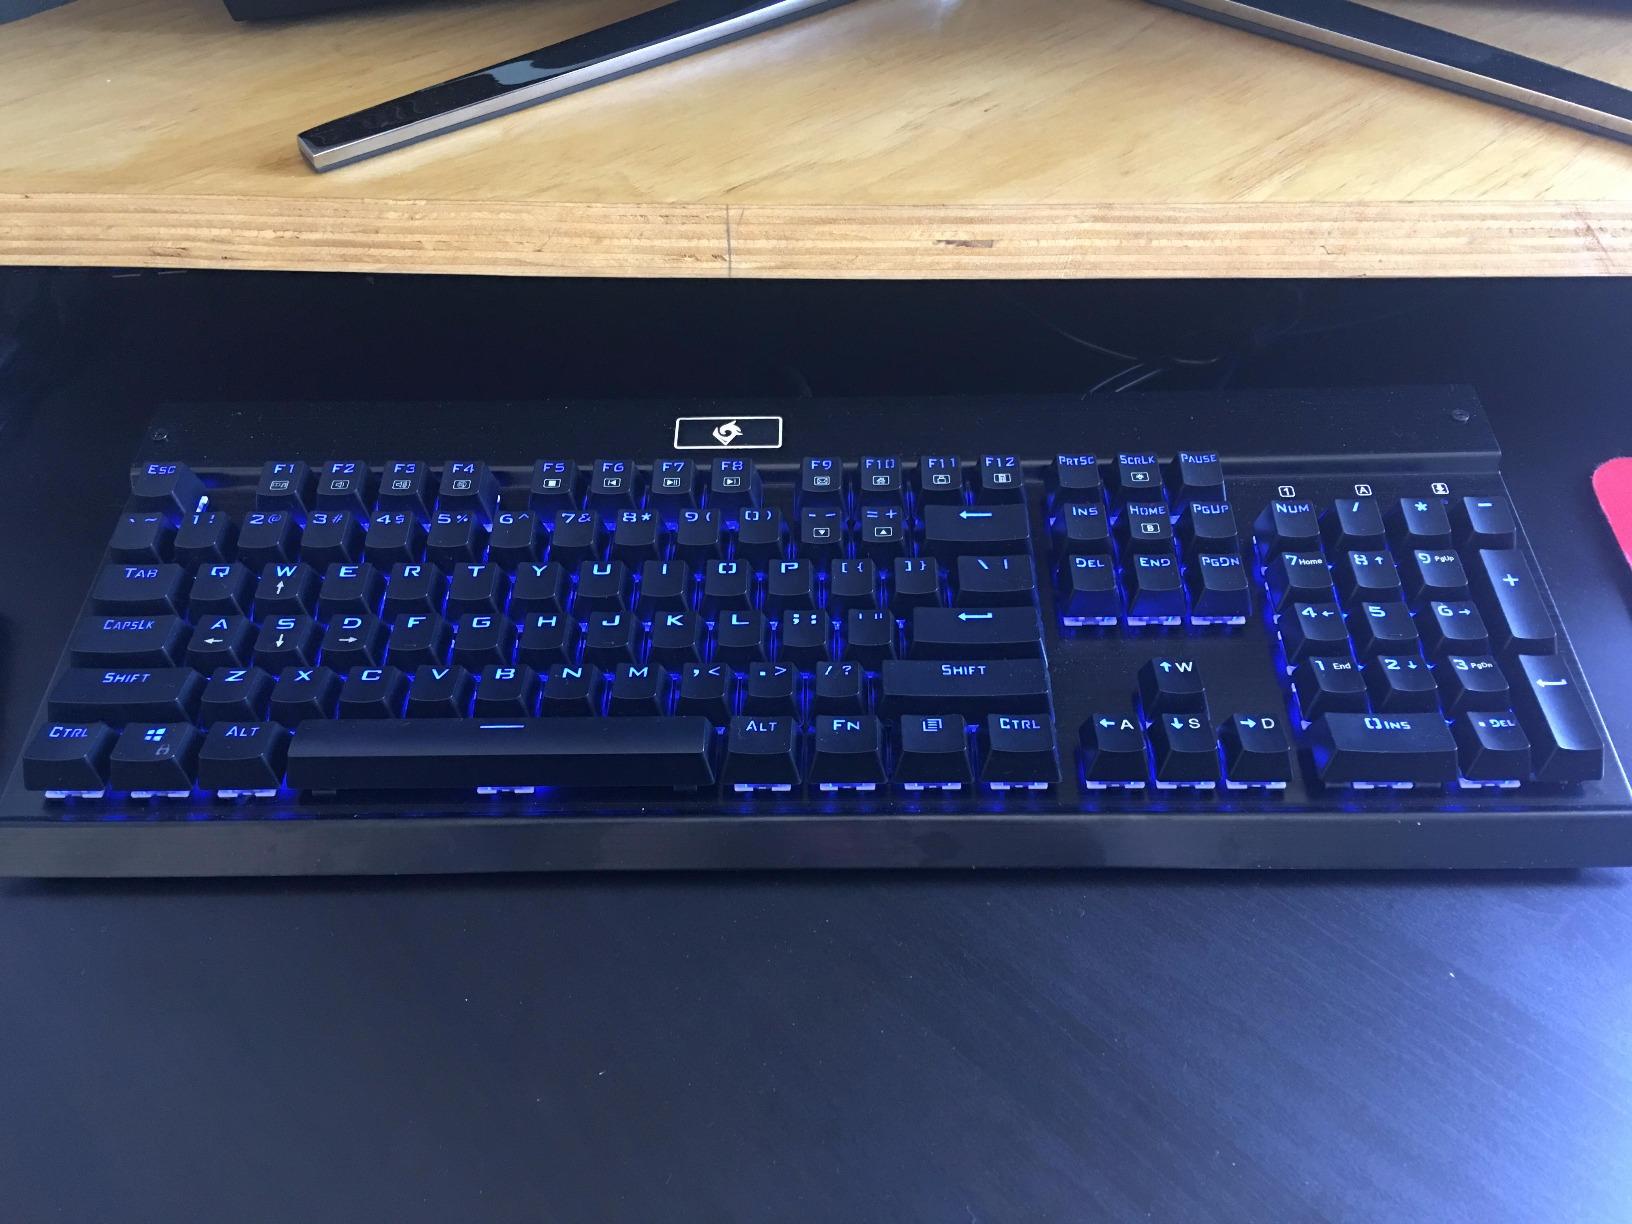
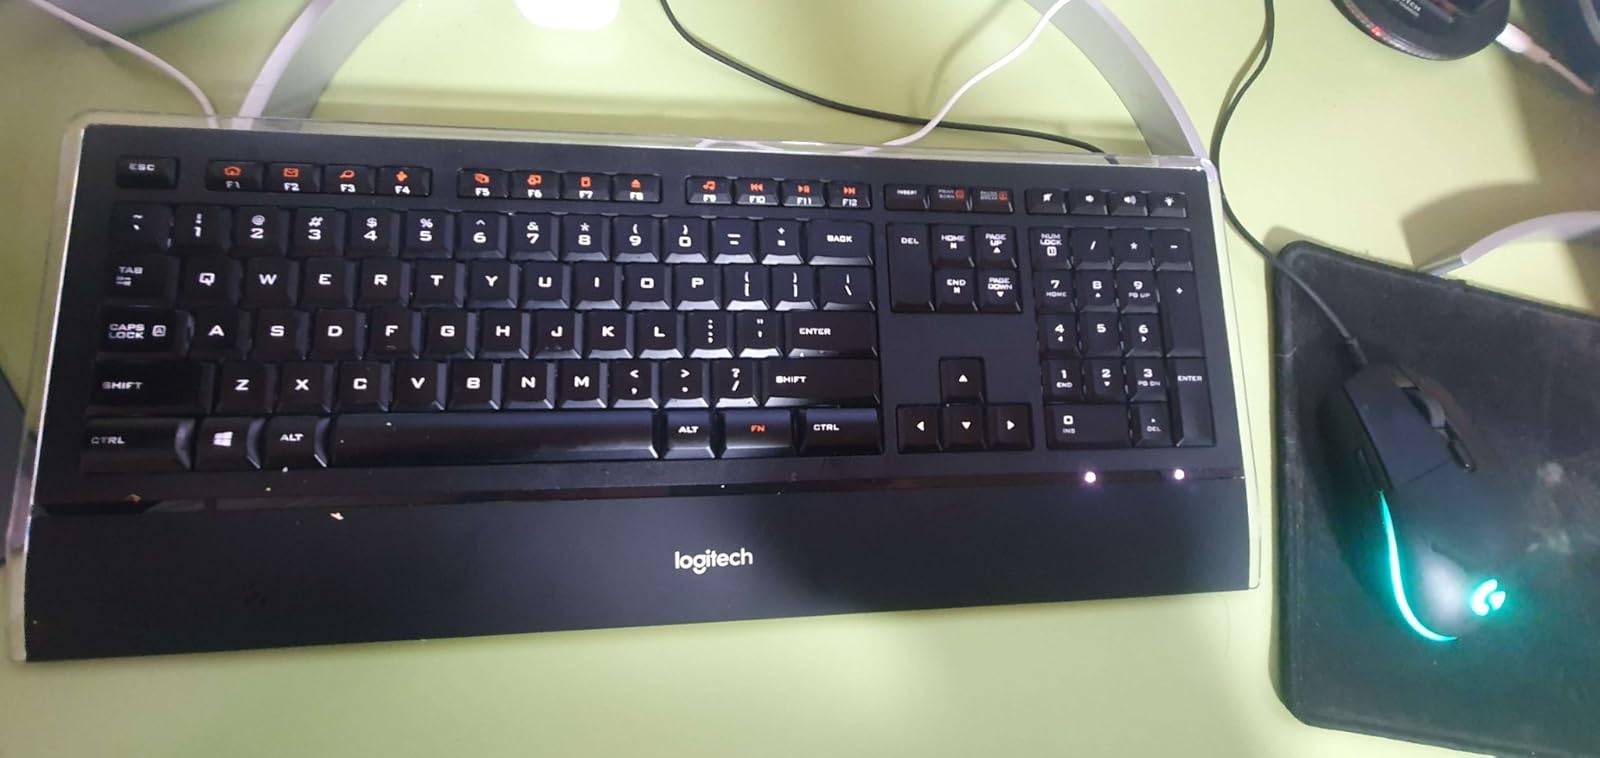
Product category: keyboard
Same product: no